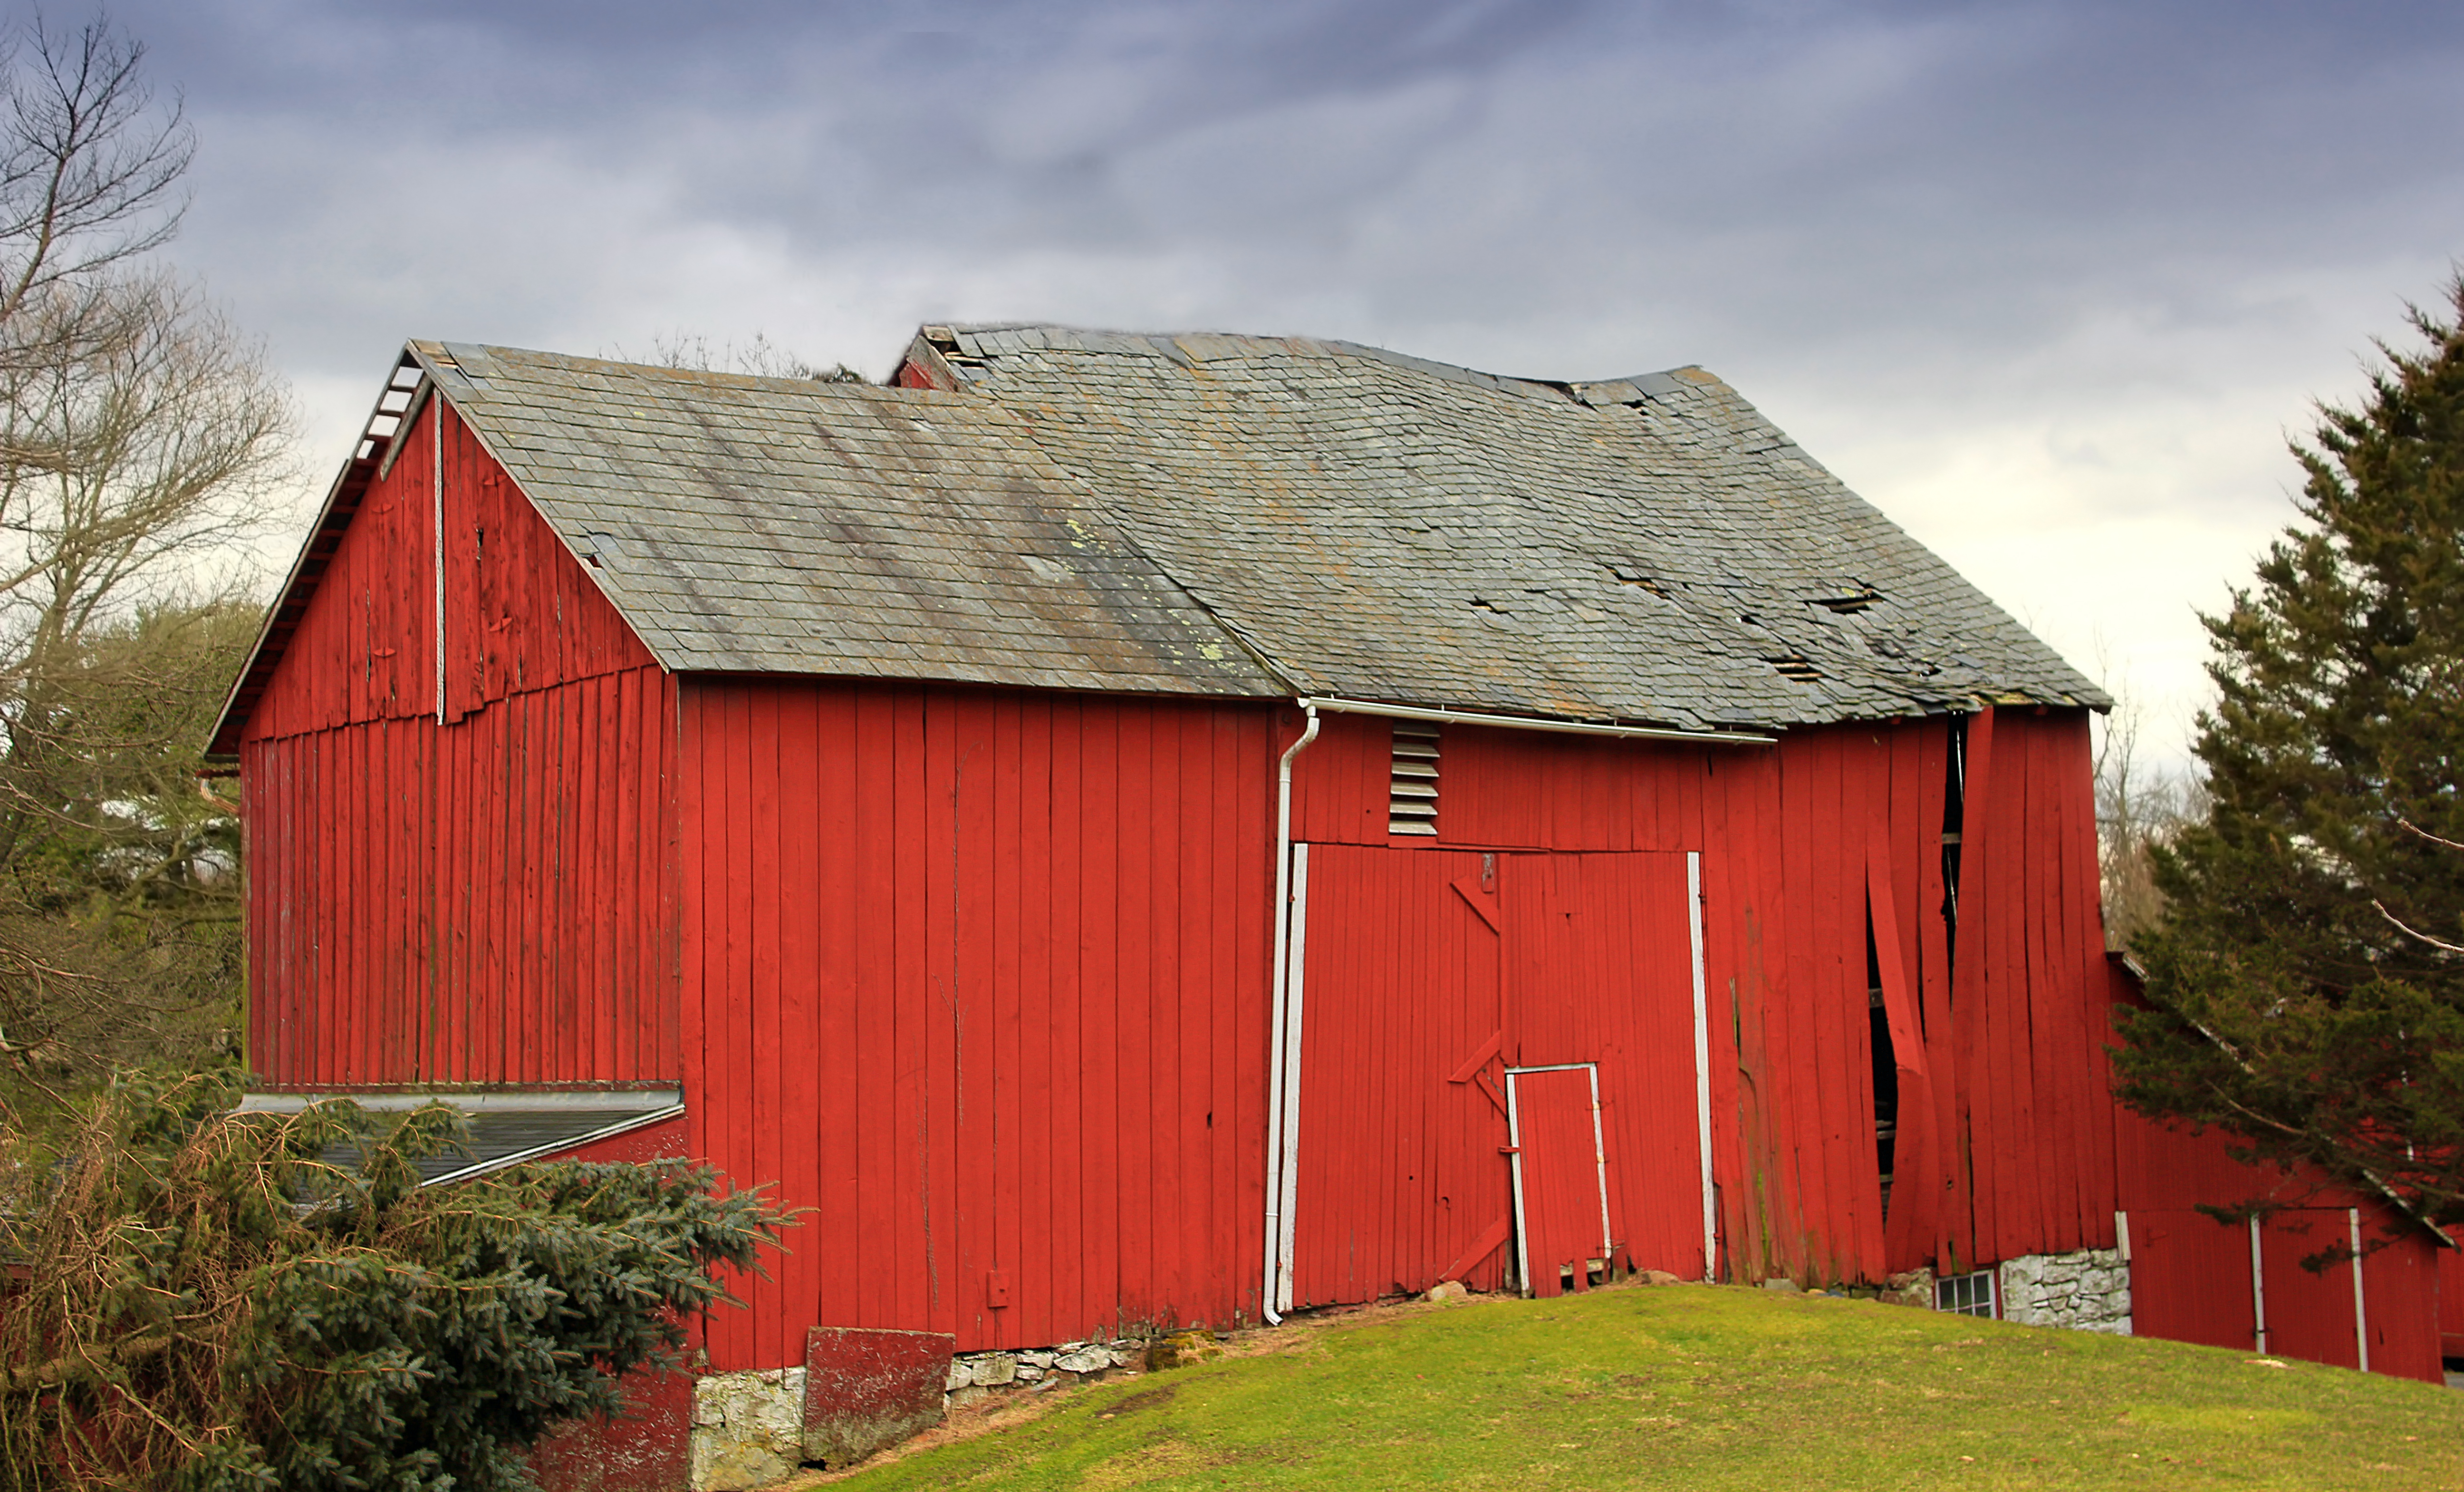
winter, farm, house, building, barn, shed, hut, shack, cottage, creativecommons, dilapidated, pennsylvania, lehighvalley, northamptoncounty, plainfieldtownship, rural area, outdoor structure